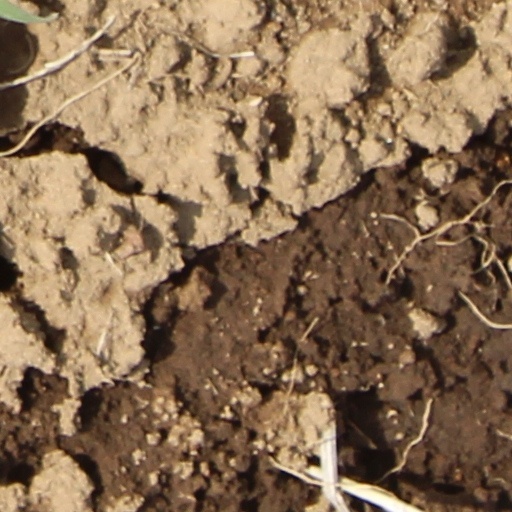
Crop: wheat